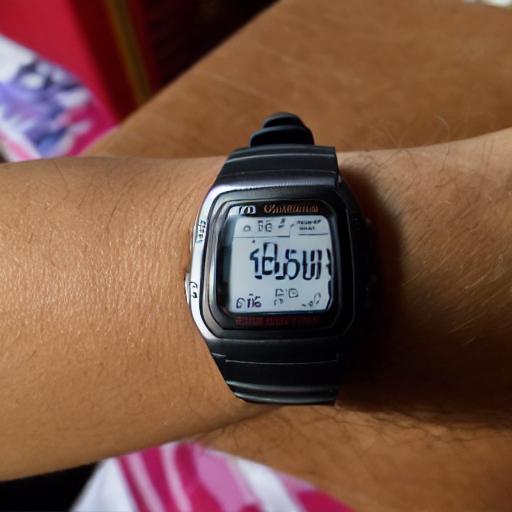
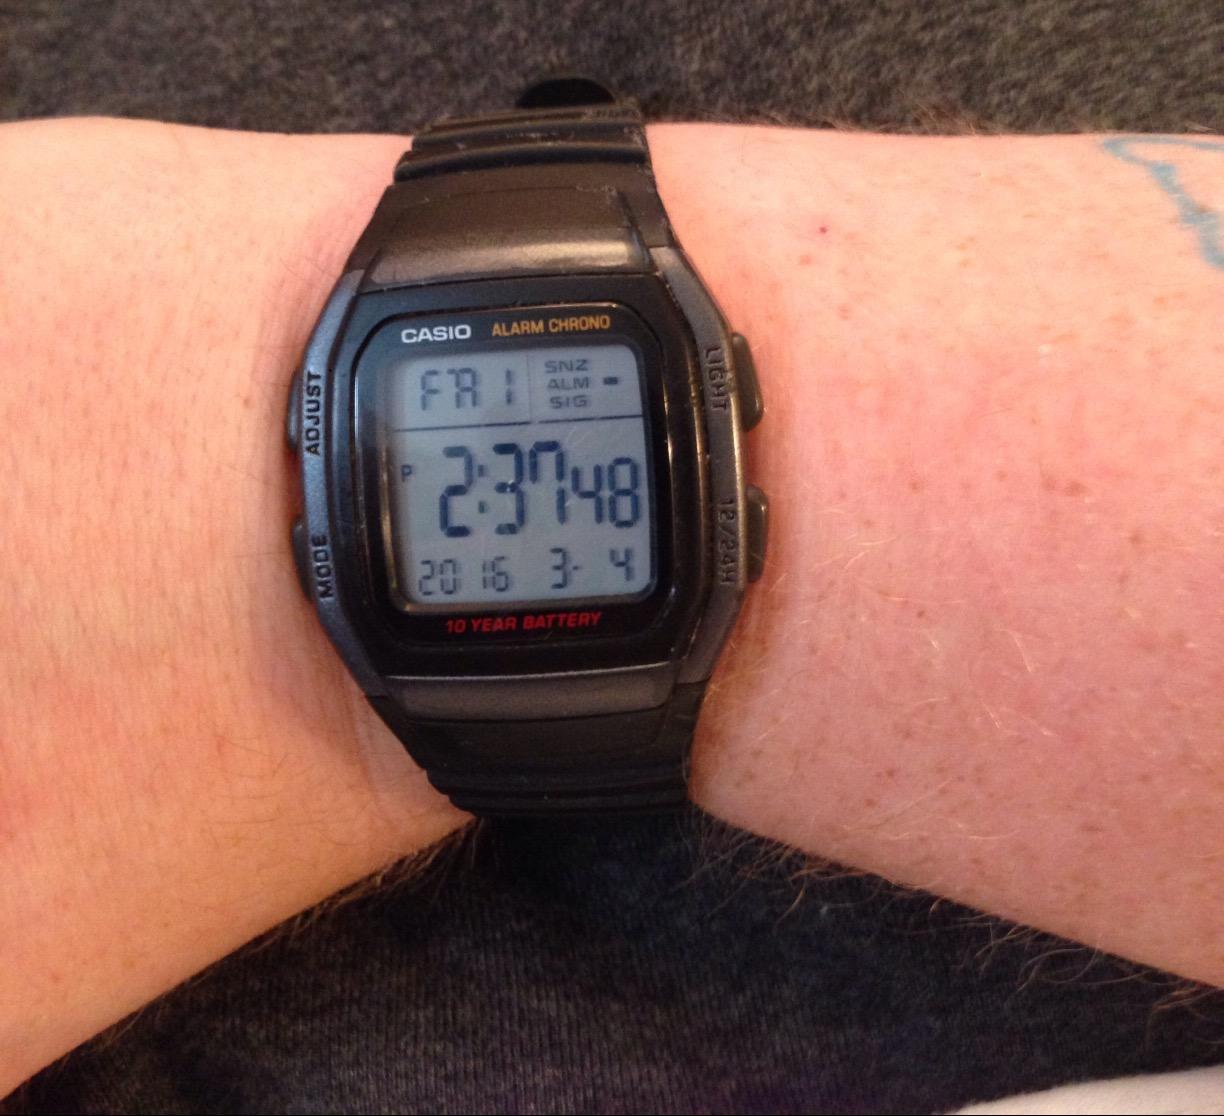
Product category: accessories_watch
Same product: no